Panorama of the Battle of Waterloo

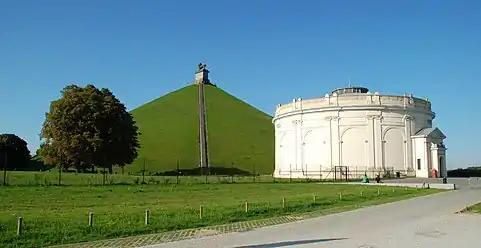
The rotunda of the Panorama of the Battle of Waterloo with the Lion's Mound behind

The Panorama of the Battle of Waterloo is a rotunda in Belgium that houses a monumental panoramic painting depicting the Battle of Waterloo. The neoclassical building is located immediately to the north of the Lion's Mound on the battlefield of the Battle of Waterloo in the municipality of Braine-l'Alleud in the Belgian province of Walloon Brabant.